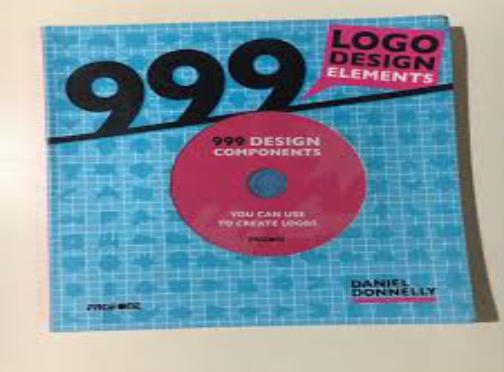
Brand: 999
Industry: Medical